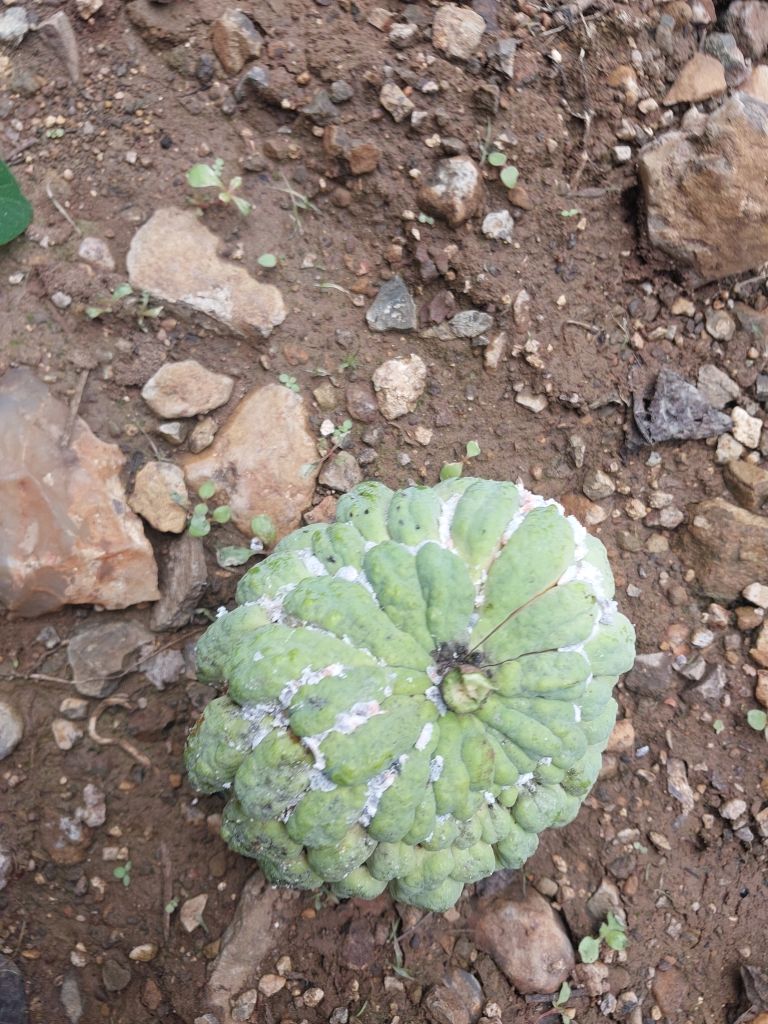
Disease label: Mealy Bug